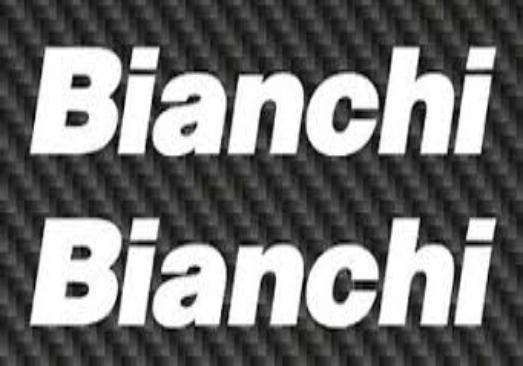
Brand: bianchi
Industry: Transportation